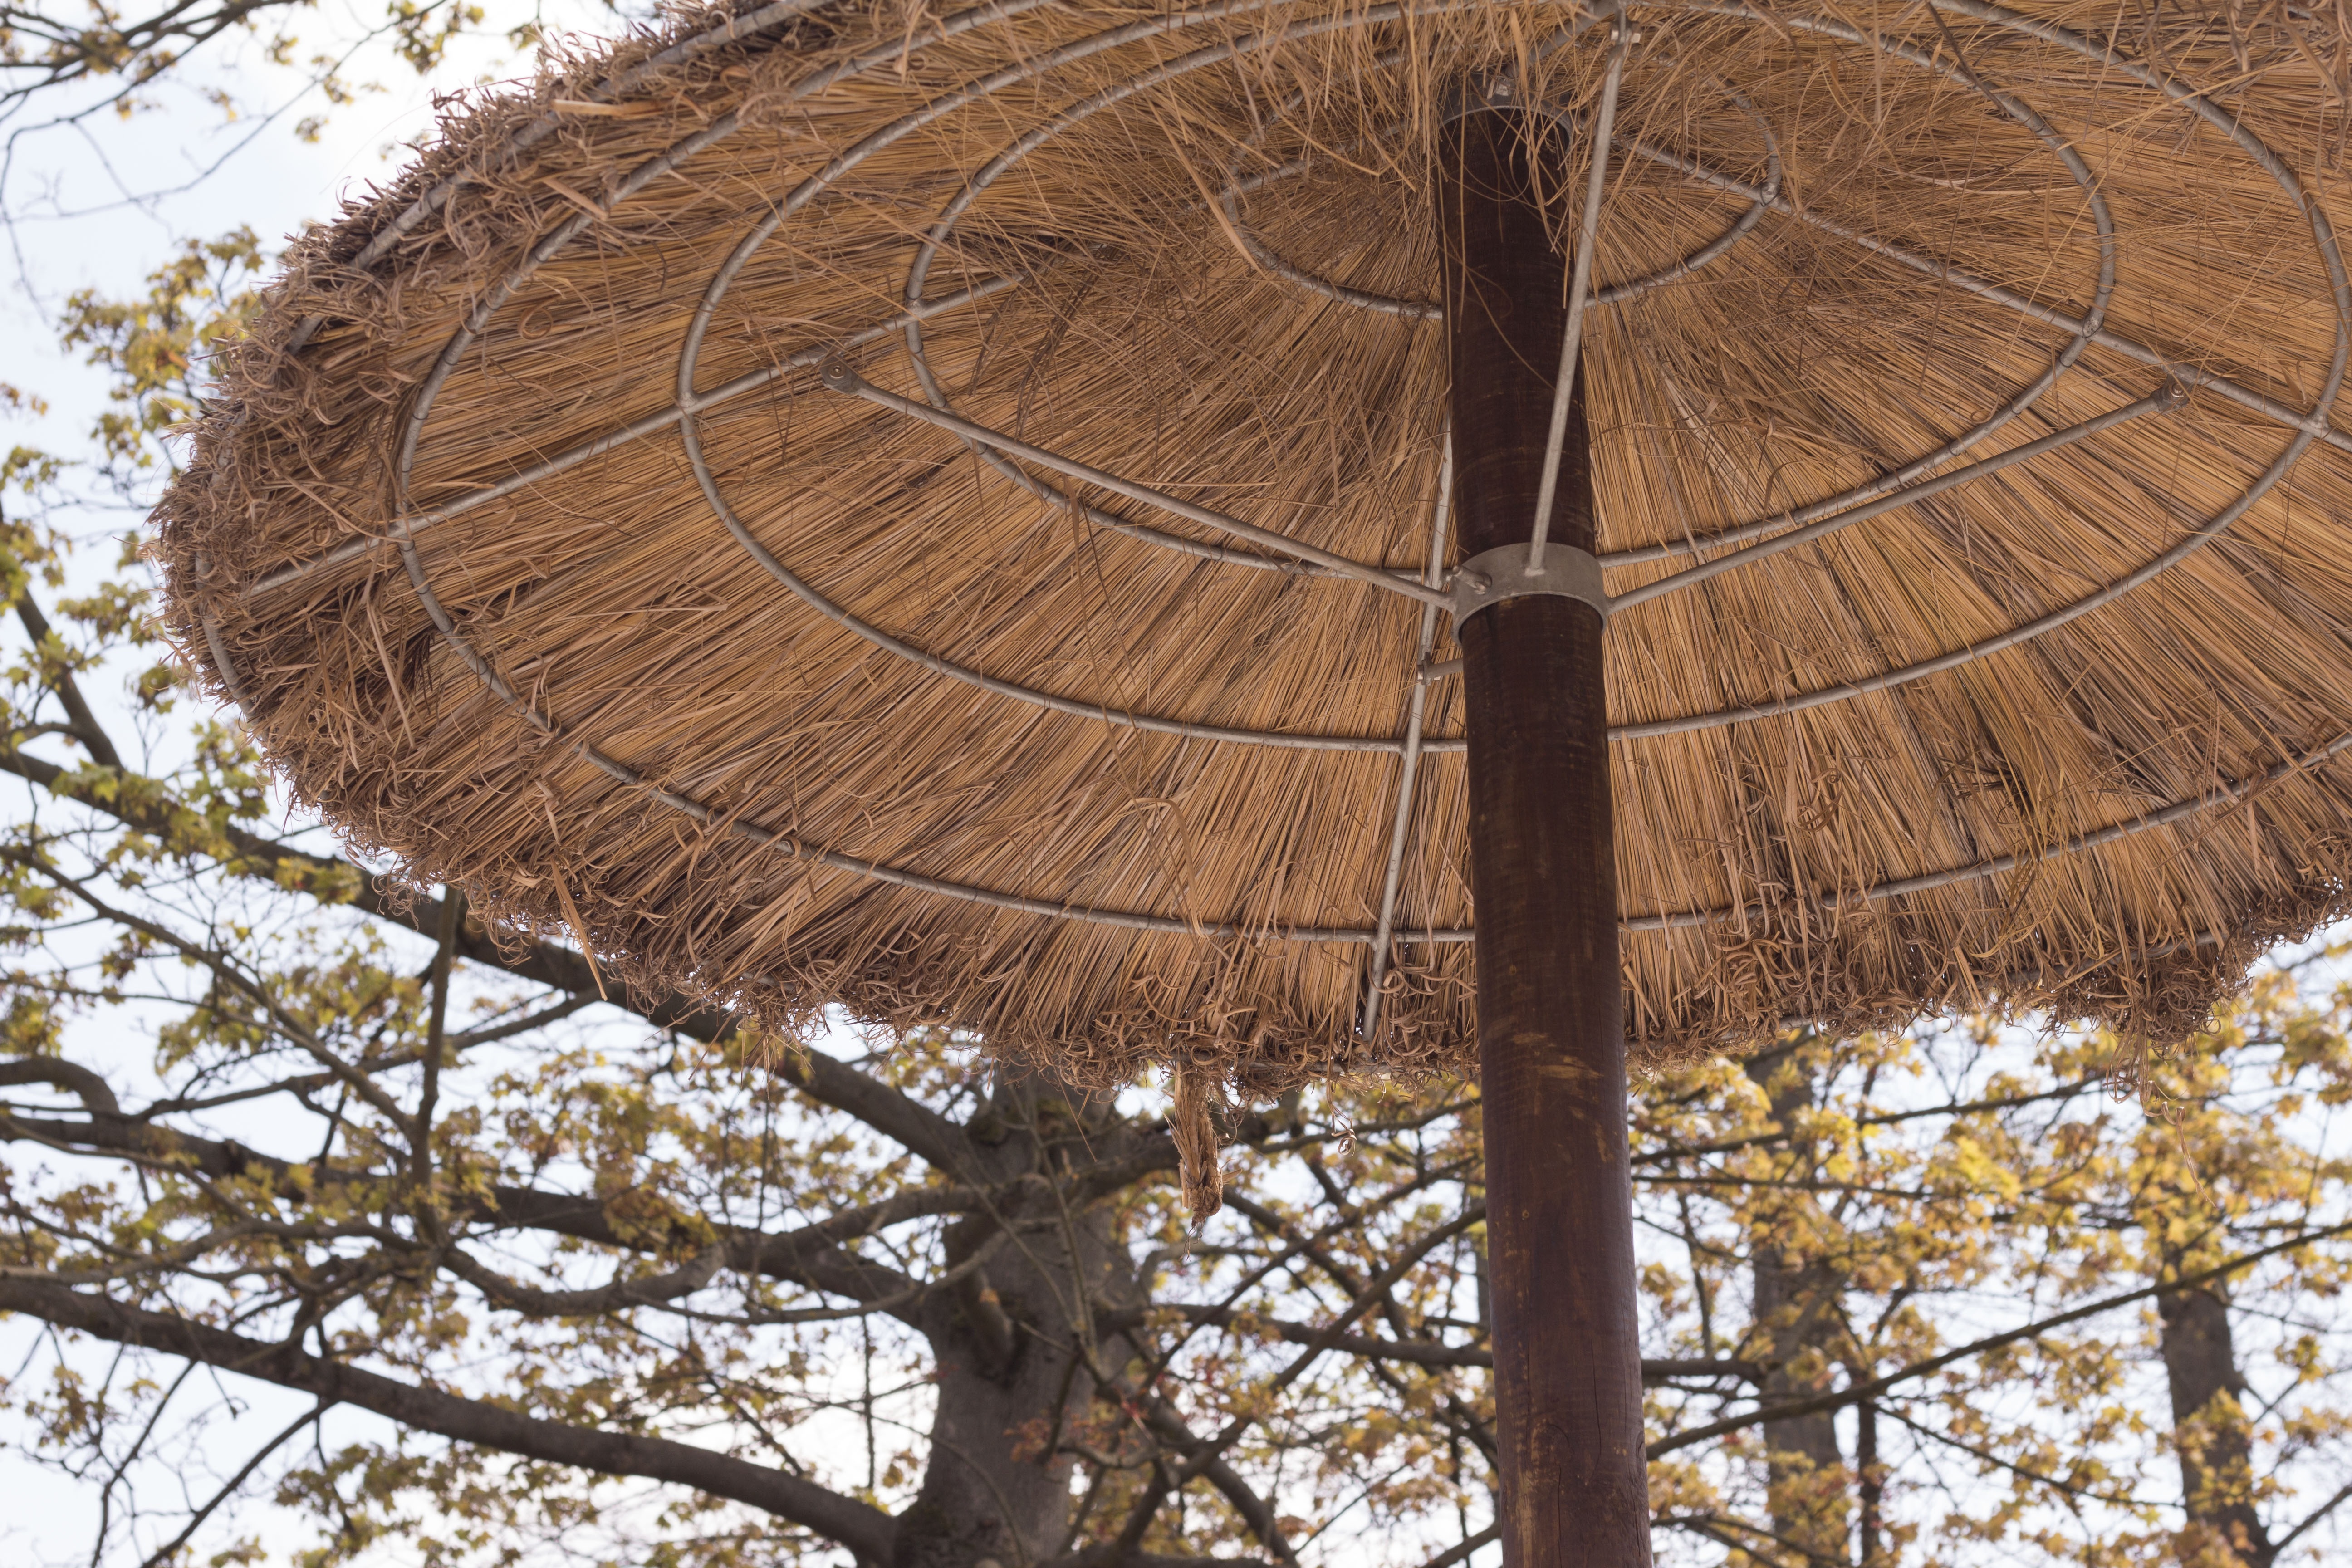
screen, tree, branch, wood, trunk, thailand, dome, bamboo, man made object, woody plant, outdoor structure